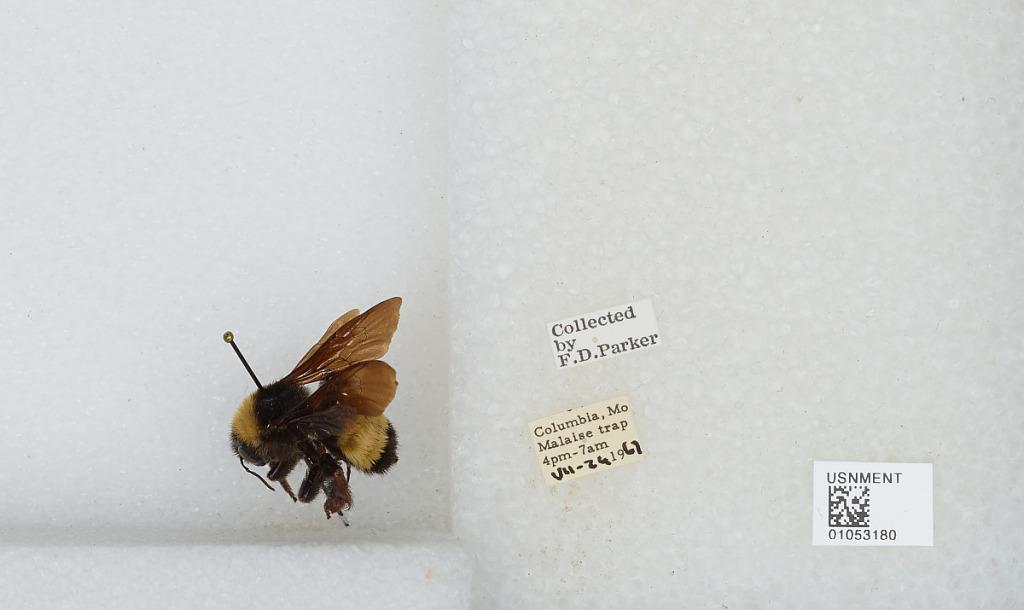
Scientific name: Bombus sp.
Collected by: F. Parker
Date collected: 1967-7-24
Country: United States
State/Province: Missouri
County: Boone
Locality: Columbia
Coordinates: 38.9514, -92.3283